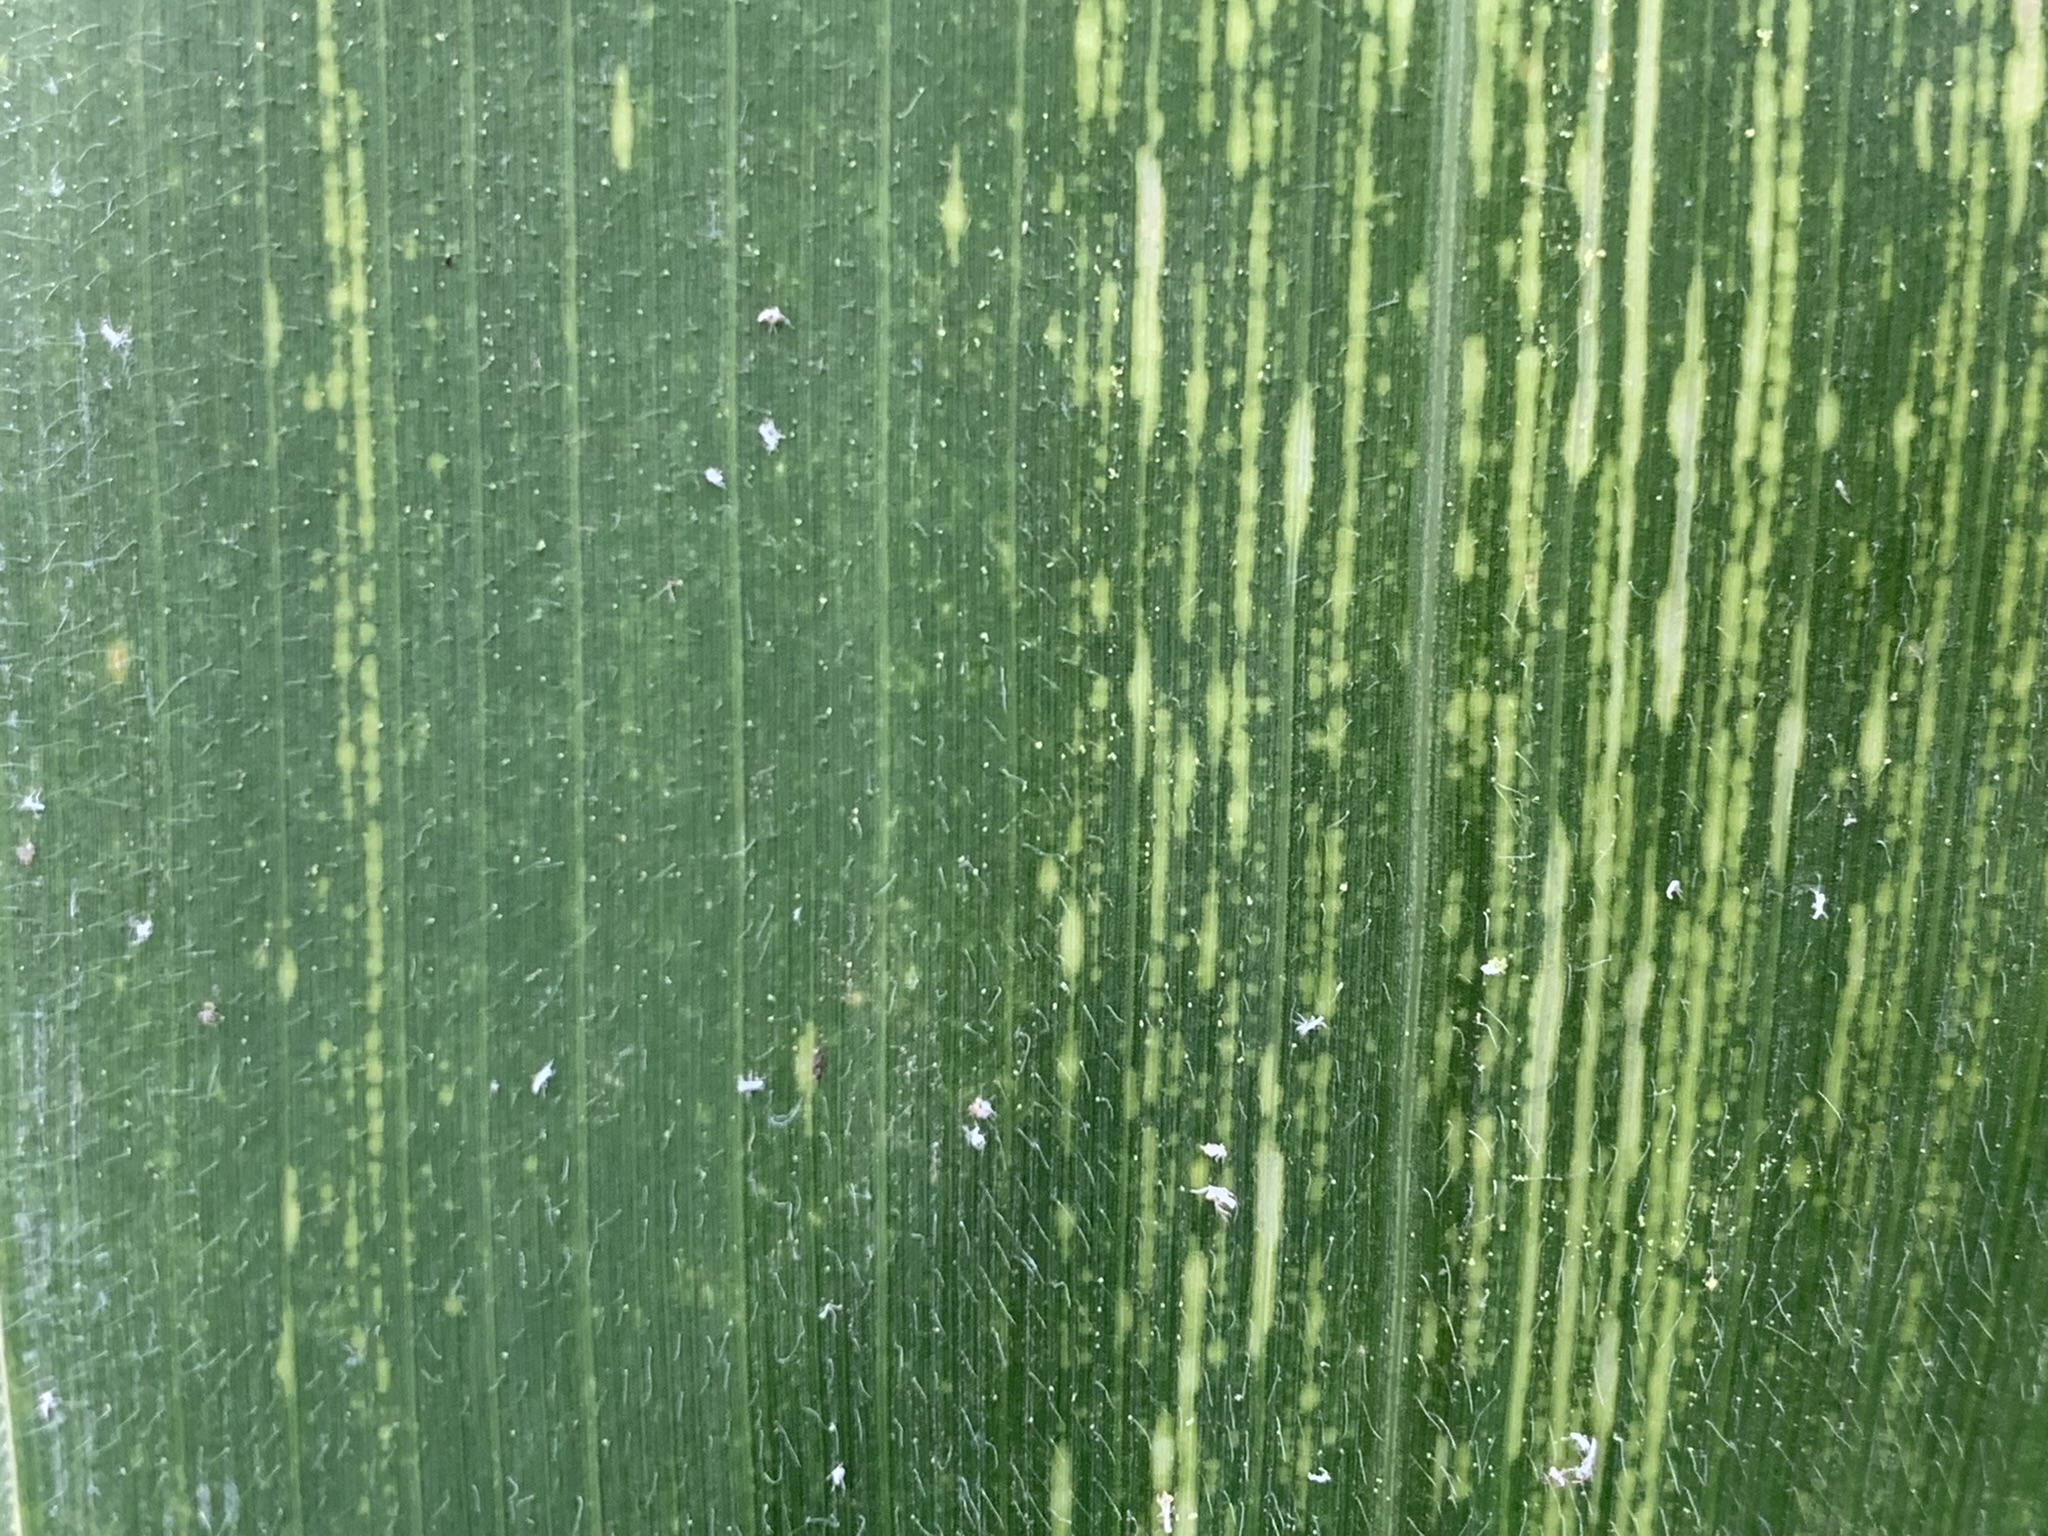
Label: MSV